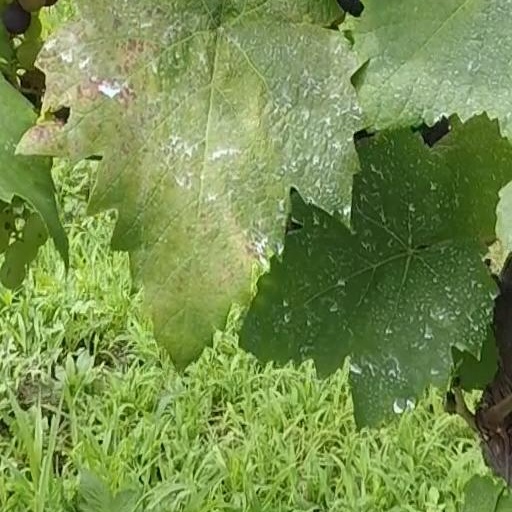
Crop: grape